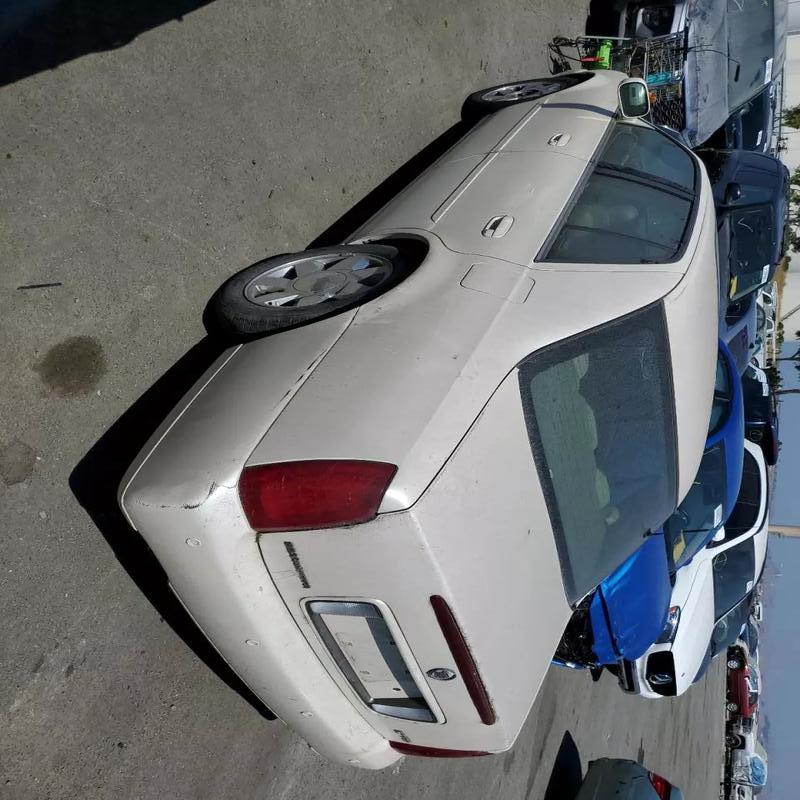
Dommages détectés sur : pare-choc arrière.
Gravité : mineur